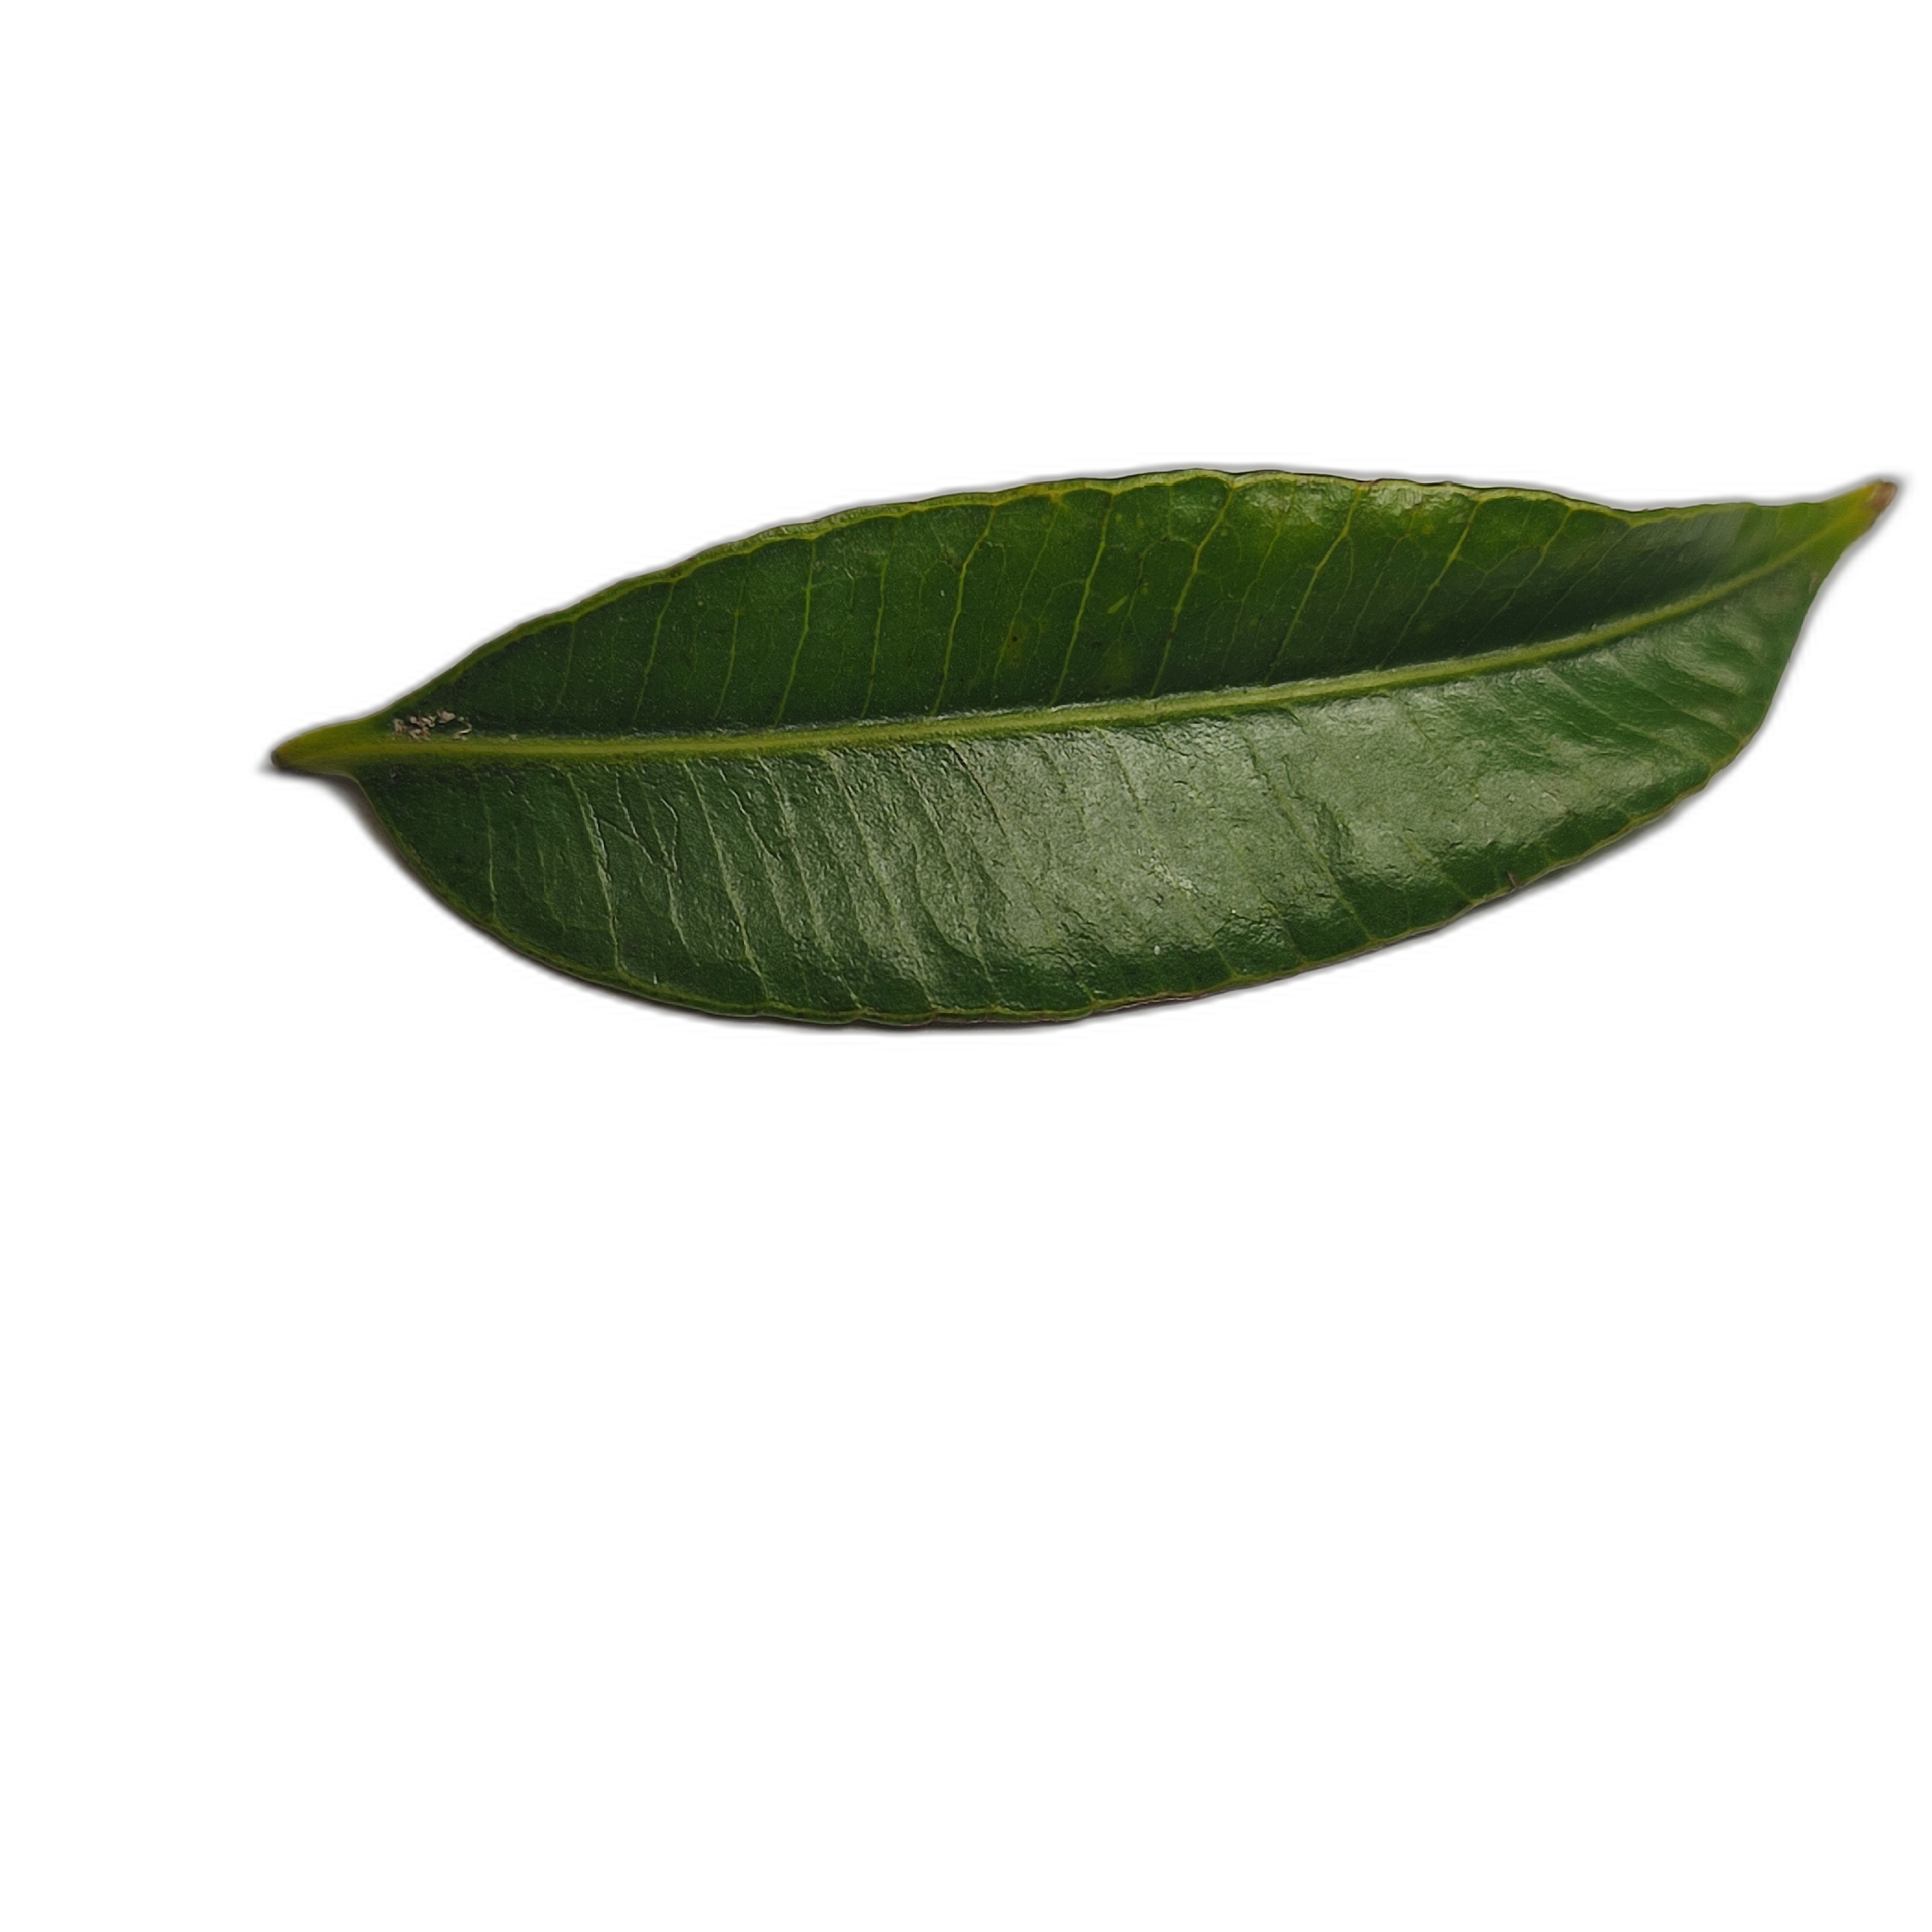
Label: healthy